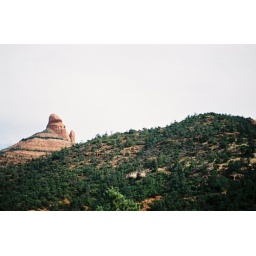
red rocks around Sedona